Intermeccanica

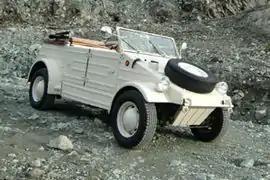
Kübelwagen replica by Intermeccanica

During 1995–1996, A new project, a replica of a "Volkswagen Kübelwagen", a Porsche-designed VW jeep used in World War II, was undertaken and production was initiated.